Antoni Macierewicz

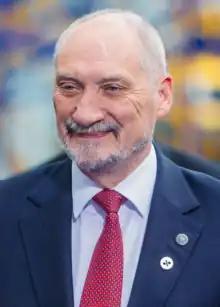
Macierewicz in 2017

Antoni Macierewicz (born 3 August 1948) is a Polish politician and the former Minister of National Defence. He previously served as the Minister of Internal Affairs, Head of the Military Counterintelligence Service, and Minister of State in the Ministry of National Defence.